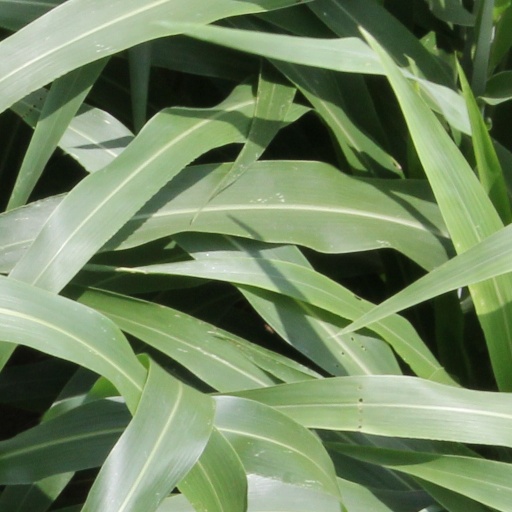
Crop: sorghum